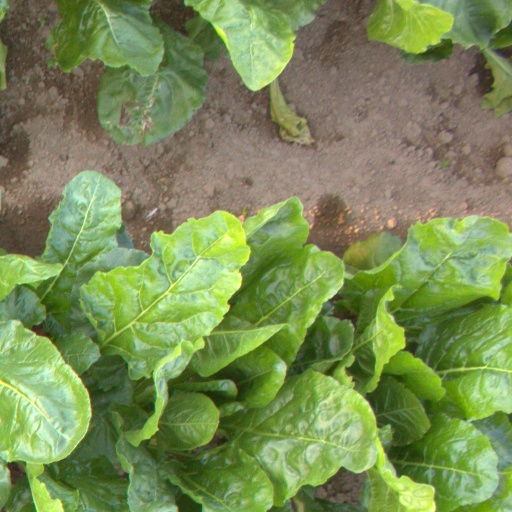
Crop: sugar beet